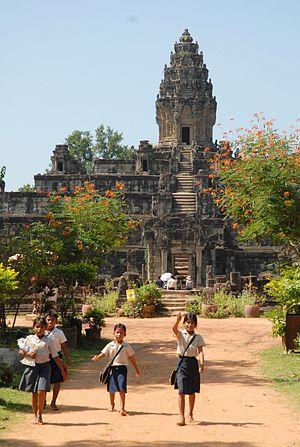
Cambodge, site archéologique d'Angkor (zone de Rolûos), temple-montagne de Bakong (fin du IXe siècle)